Humphrey Attewell

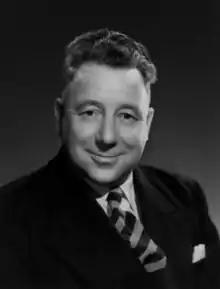
Attewell in 1946

Humphrey Cooper Attewell (14 July 1894 – 15 October 1972) was a British trade unionist and politician.